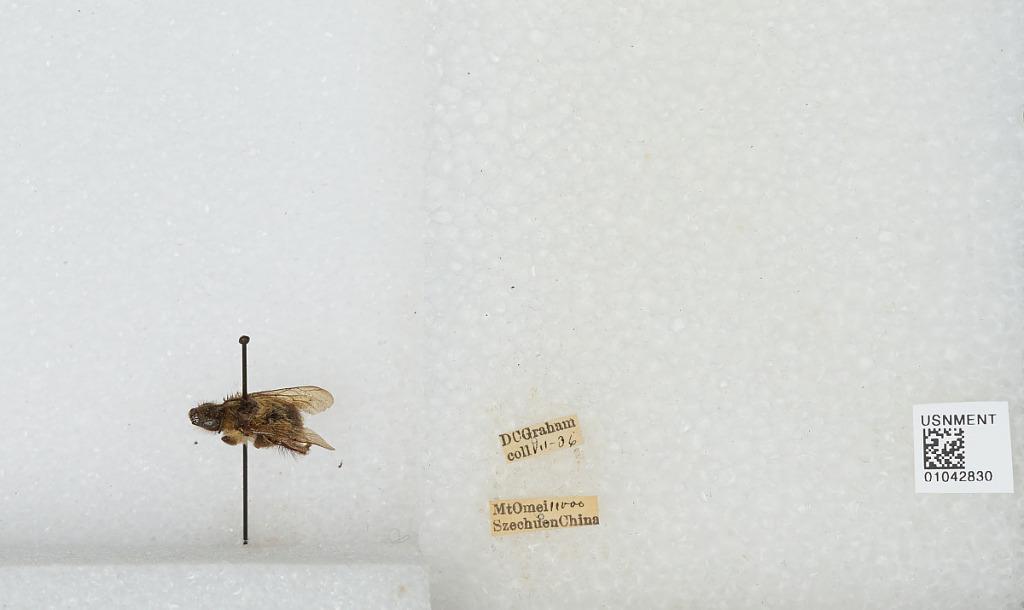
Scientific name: Bombus sp.
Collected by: D. Graham
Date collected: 1936-7-
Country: China
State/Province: Sichuan
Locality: Mount Emei